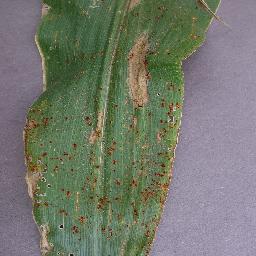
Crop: corn
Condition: (maize)_northern_blight